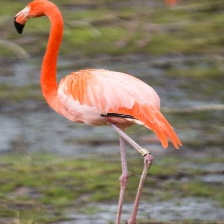
Species: AMERICAN FLAMINGO
Scientific name: PHOENICOPTERUS RUBER